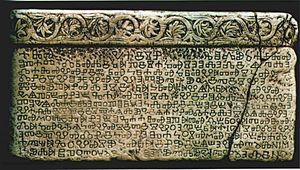
Le croate est l’une des variétés standard, utilisée par les Croates, de la langue appelée « serbo-croate » par certains linguistes, et par d’autres – « diasystème slave du centre-sud », štokavski jezik « langue chtokavienne », standardni novoštokavski « néochtokavien standard » ou BCMS.
Jurandvor est une localité de Croatie située sur l'île de krk et dans la municipalité de Baška, comitat de Primorje-Gorski Kotar, à 2 km au nord-ouest de Baška. En 2001, la localité comptait 260 habitants.
La stèle de Baška, ou pierre de Baška est un des premiers monuments de la langue croate, datant de l'an 1100.